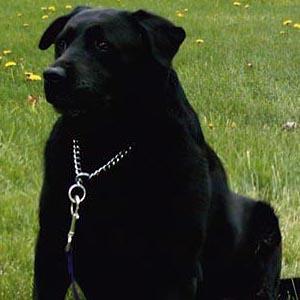
Breed: american pit bull terrier